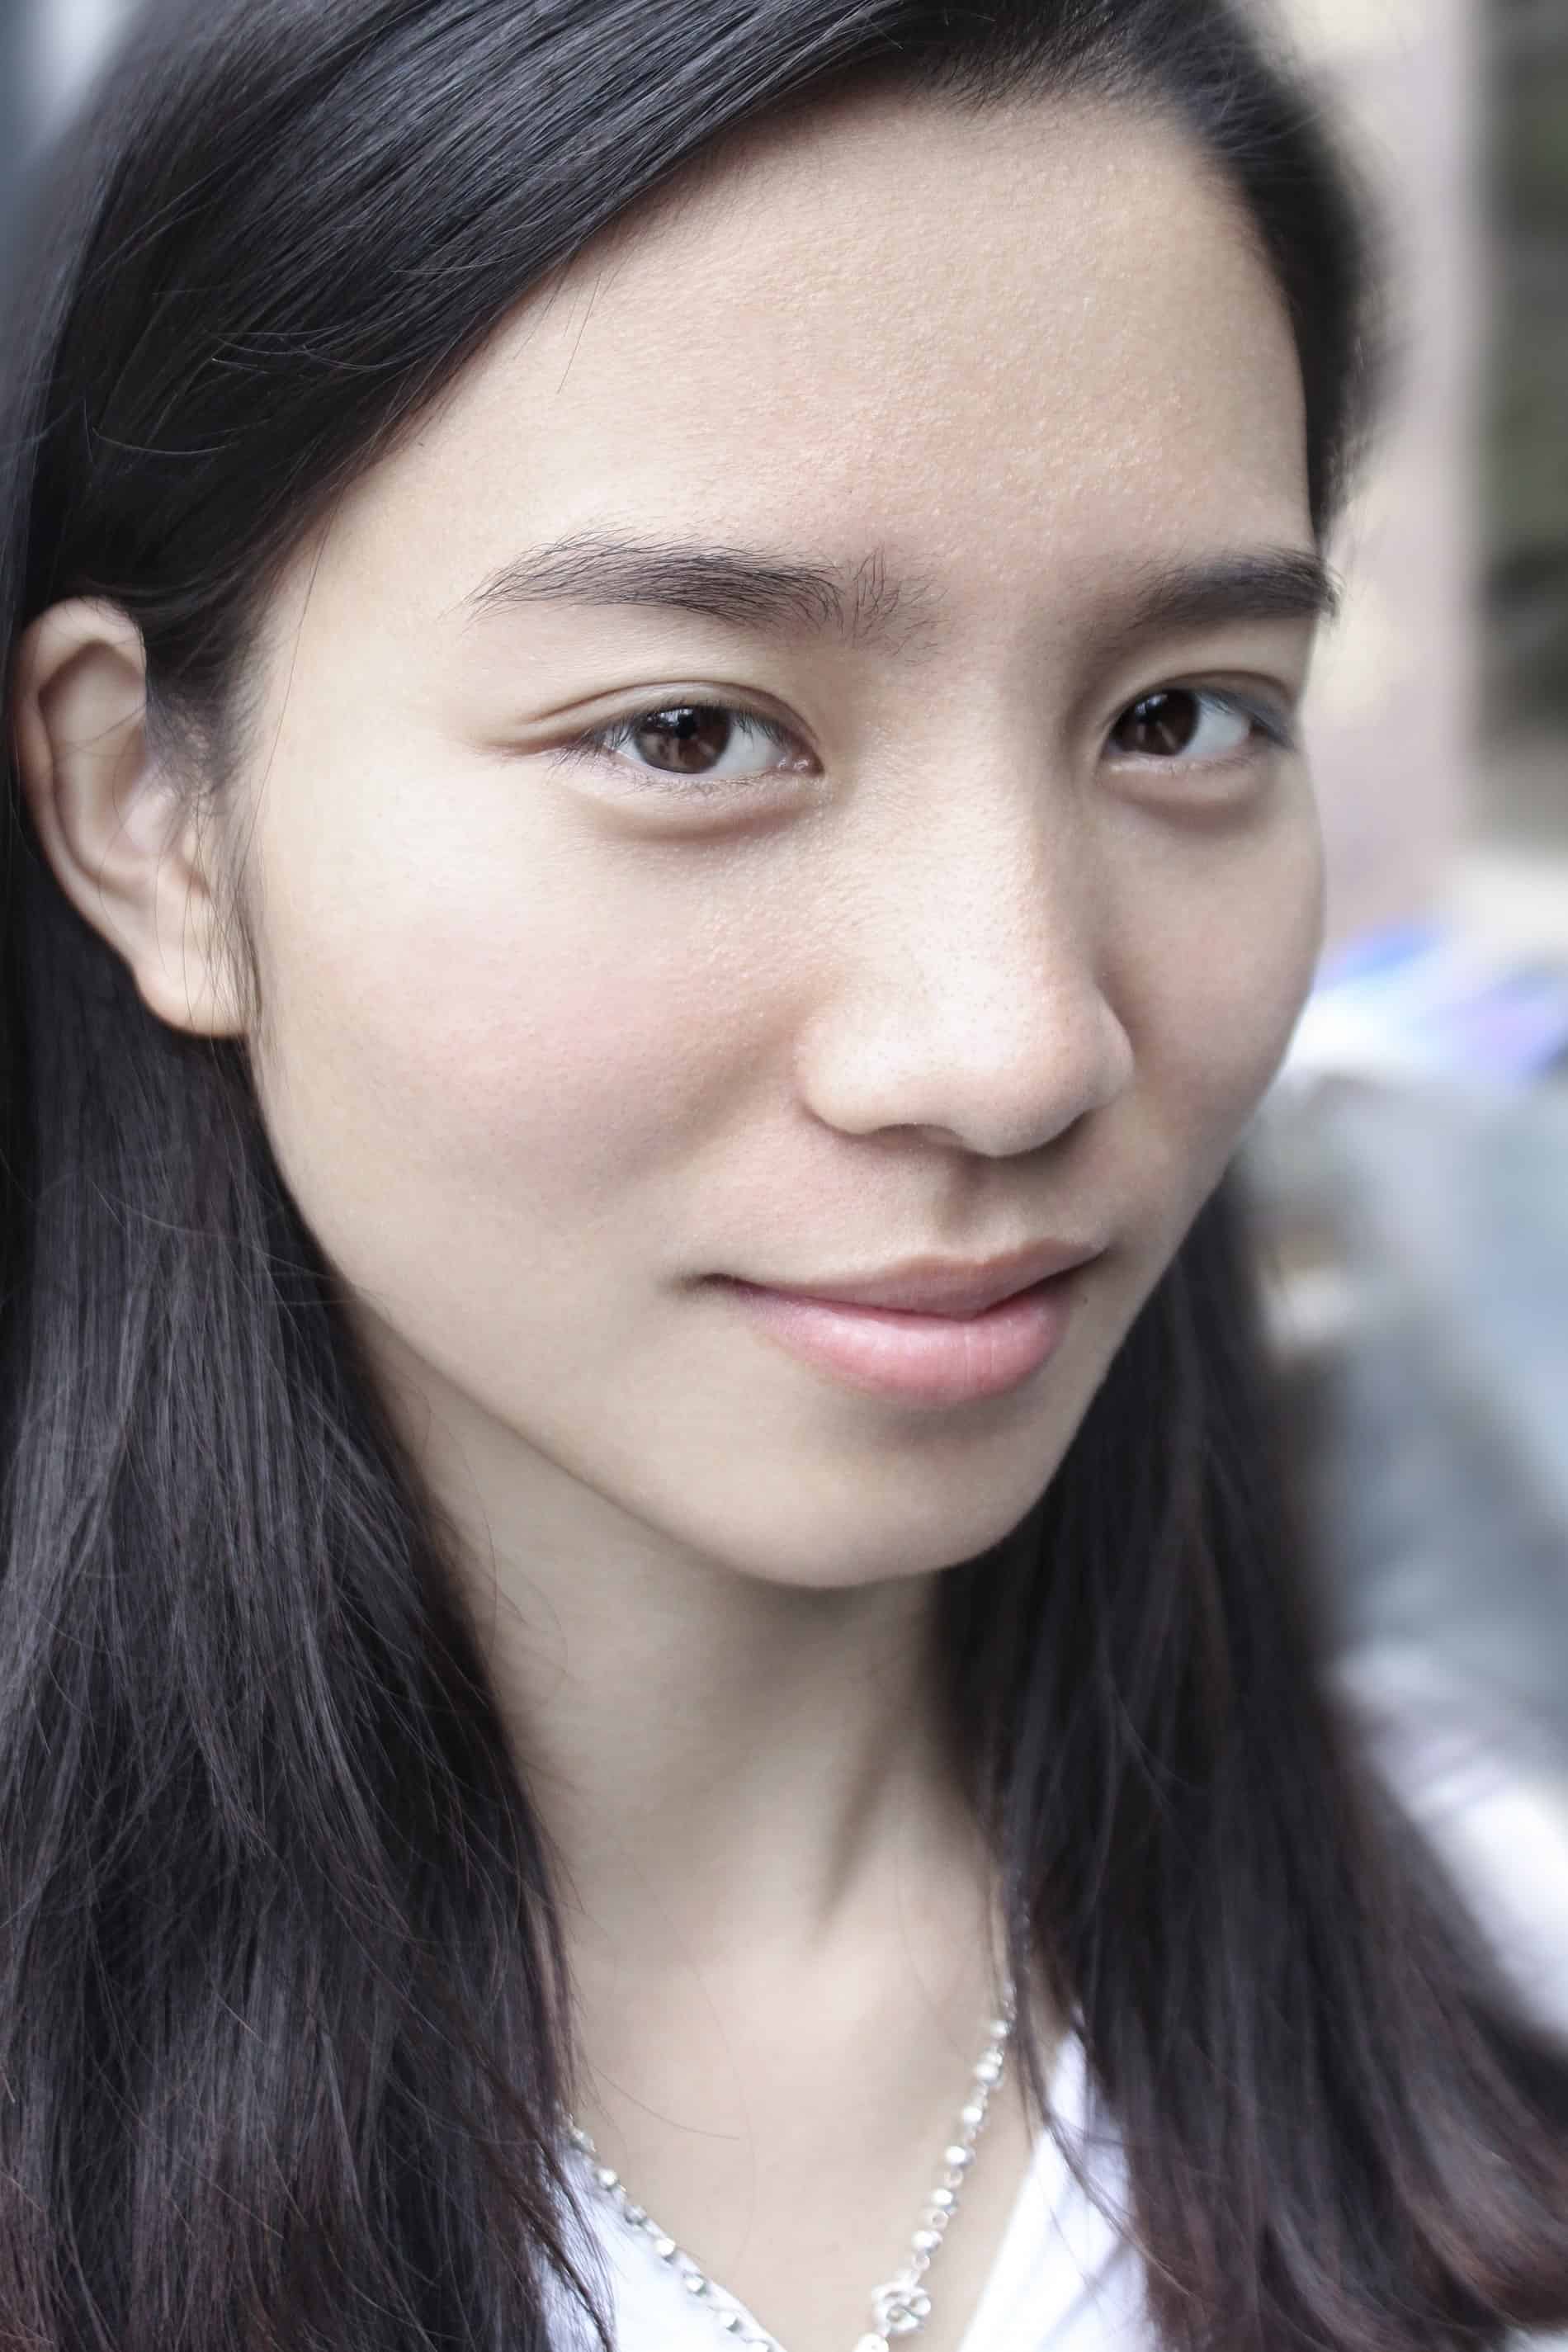
Gender: women